Beecher-McFadden Estate

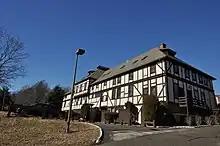
Beecher Estate former Carriage House

The estate includes an imposing brick mansion and a large support building set among scenic landscaping. The mansion, designed by architect Joseph Lyman Silsbee, was originally built in 1877 in a Victorian Gothic style, and was extensively remodeled in the 1920s in the Tudor Revival style. It is a large, -story, asymmetrical brick building with stone trim, Tudor arches, and plain balustrades. The north elevation retains the original -story, red brick walls with polychrome brick trim. The large support structure has a two-story center section, flanked by -story wings, and is in the Jacobean Revival style. The property was originally developed by Rev. Henry Ward Beecher (1813-1887), then purchased by the locally prominent McFadden family in 1902.